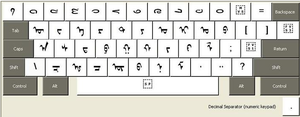
L’alphabet mongol ou Mongol bichig, parfois Mongol bitchig, mais également Cagân tolgoy, parfois syllabaire Khalkha, puisqu'avant tout fait pour le mongol vernaculaire est la plus ancienne des écritures mongoles connues. Elle est également nommée en oïrate Hudum bitchig par opposition au todo bitchig. Il est également appelé alphabet ouïghour par de nombreux chercheurs, car il en est une variante.